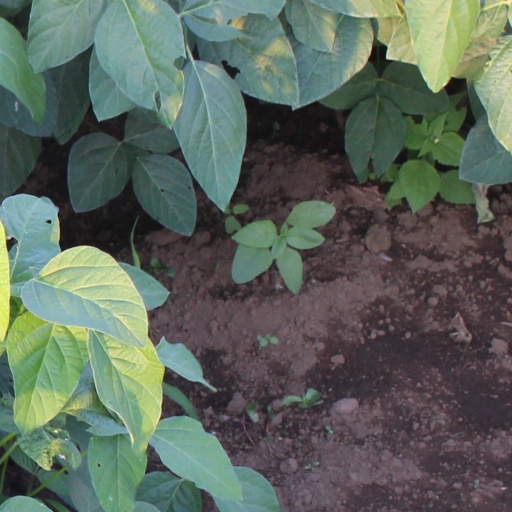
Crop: soybean